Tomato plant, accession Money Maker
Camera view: horizontal (90 deg, fisheye); turntable rotation: 210 degrees
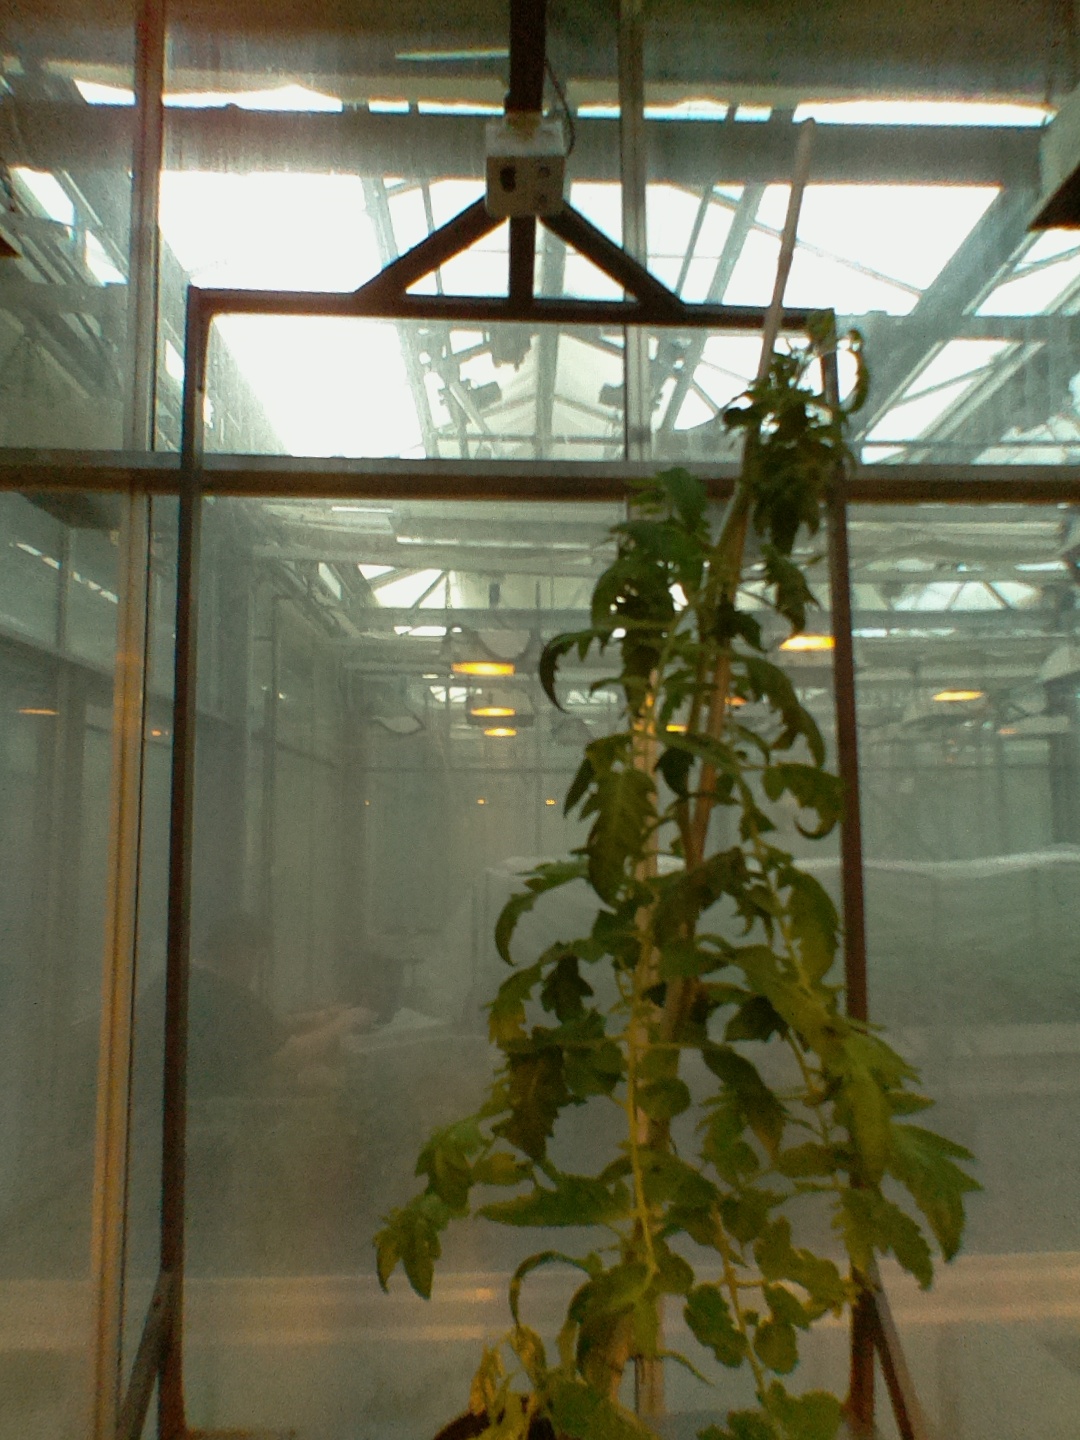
BBCH growth stage 65: Full flowering, 50%-60% of flowers open, first petals falling